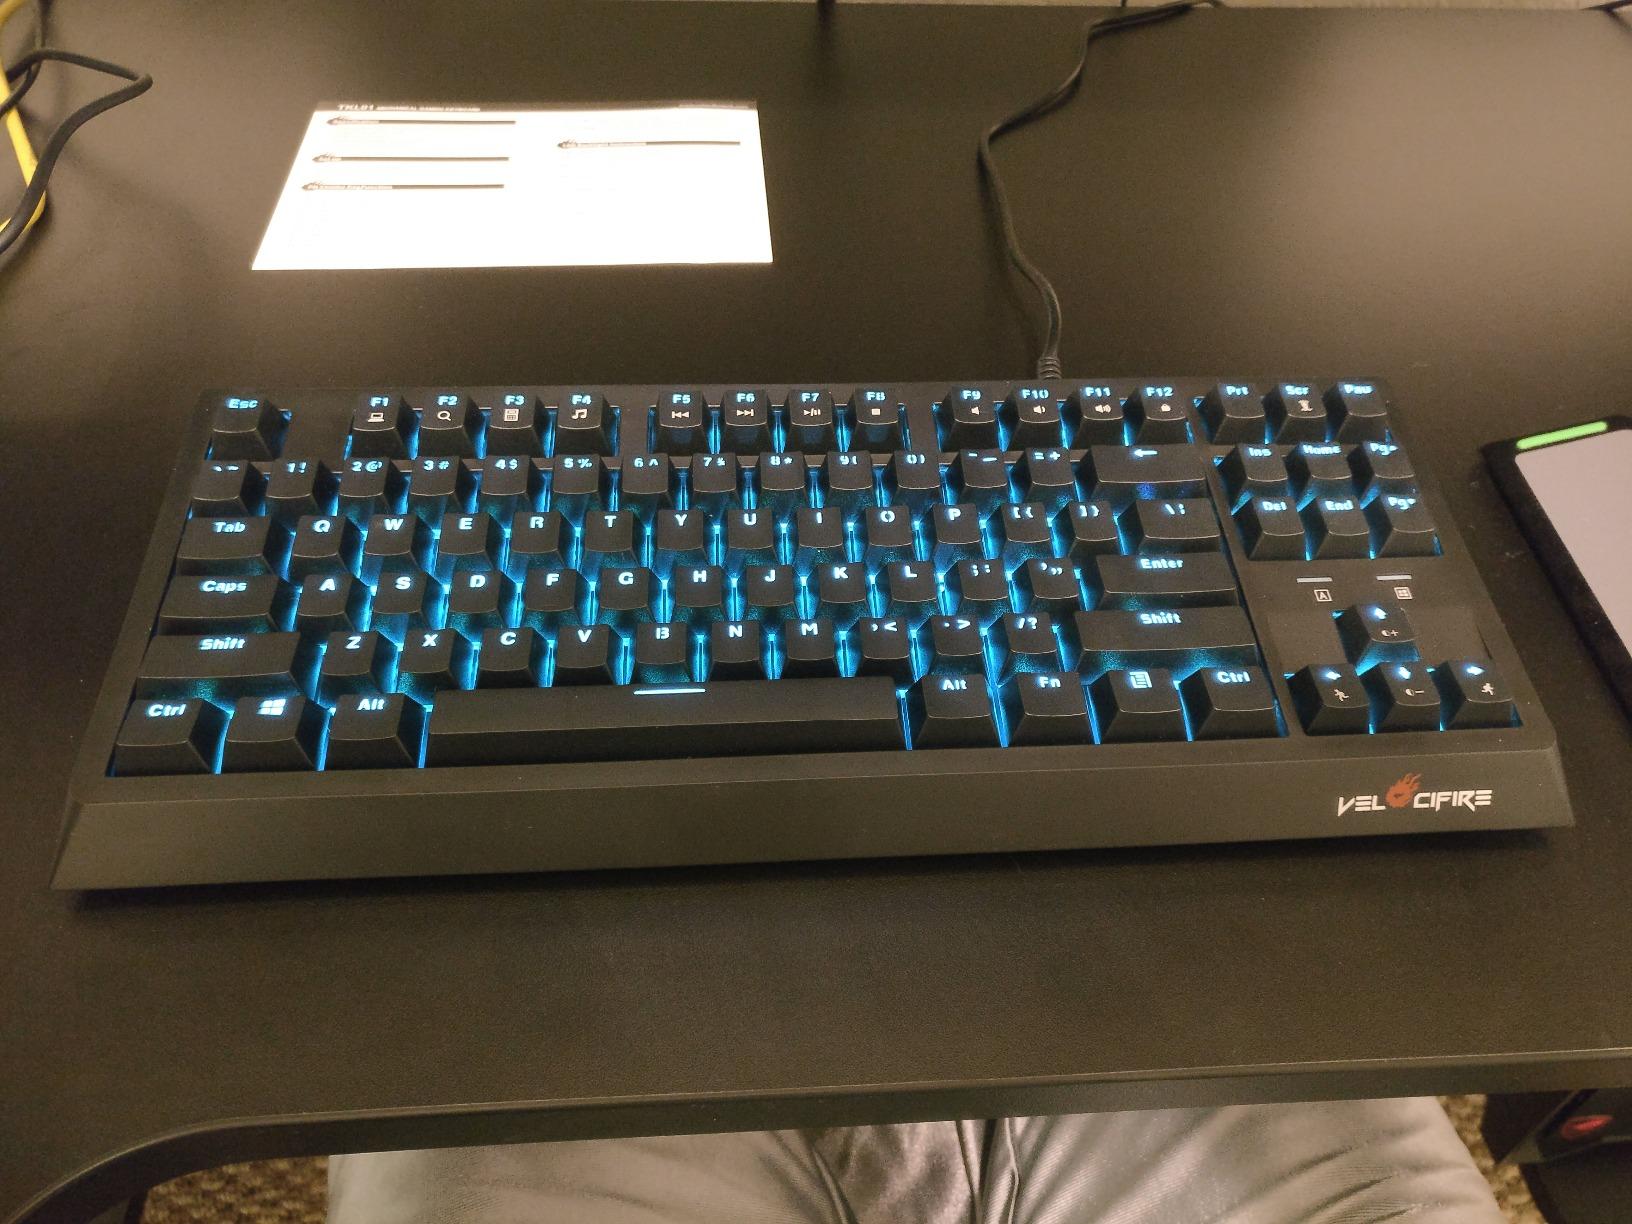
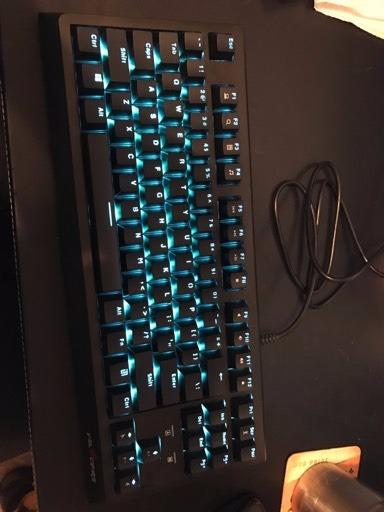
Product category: keyboard
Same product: yes